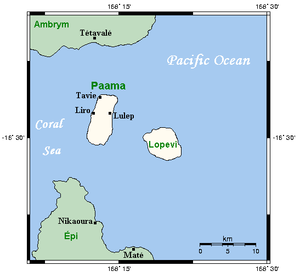
Paama est une île du Vanuatu située dans la province de Malampa, entre Epi et Ambrym. Elle mesure environ 9 km de long sur 4 de large, pour une superficie de 32,3 km².
Lopevi est une île inhabitée dans la province de Malampa au Vanuatu, formée par le cône de sept kilomètres de diamètre du volcan du même nom, qui atteint une hauteur de 1 413 m. L’île, d’une superficie de 29 km², est située à sept kilomètres à l’est de Paama. Lopevi a déjà été habitée, mais sa population a été déplacée vers Epi en raison du danger posé par le volcan.